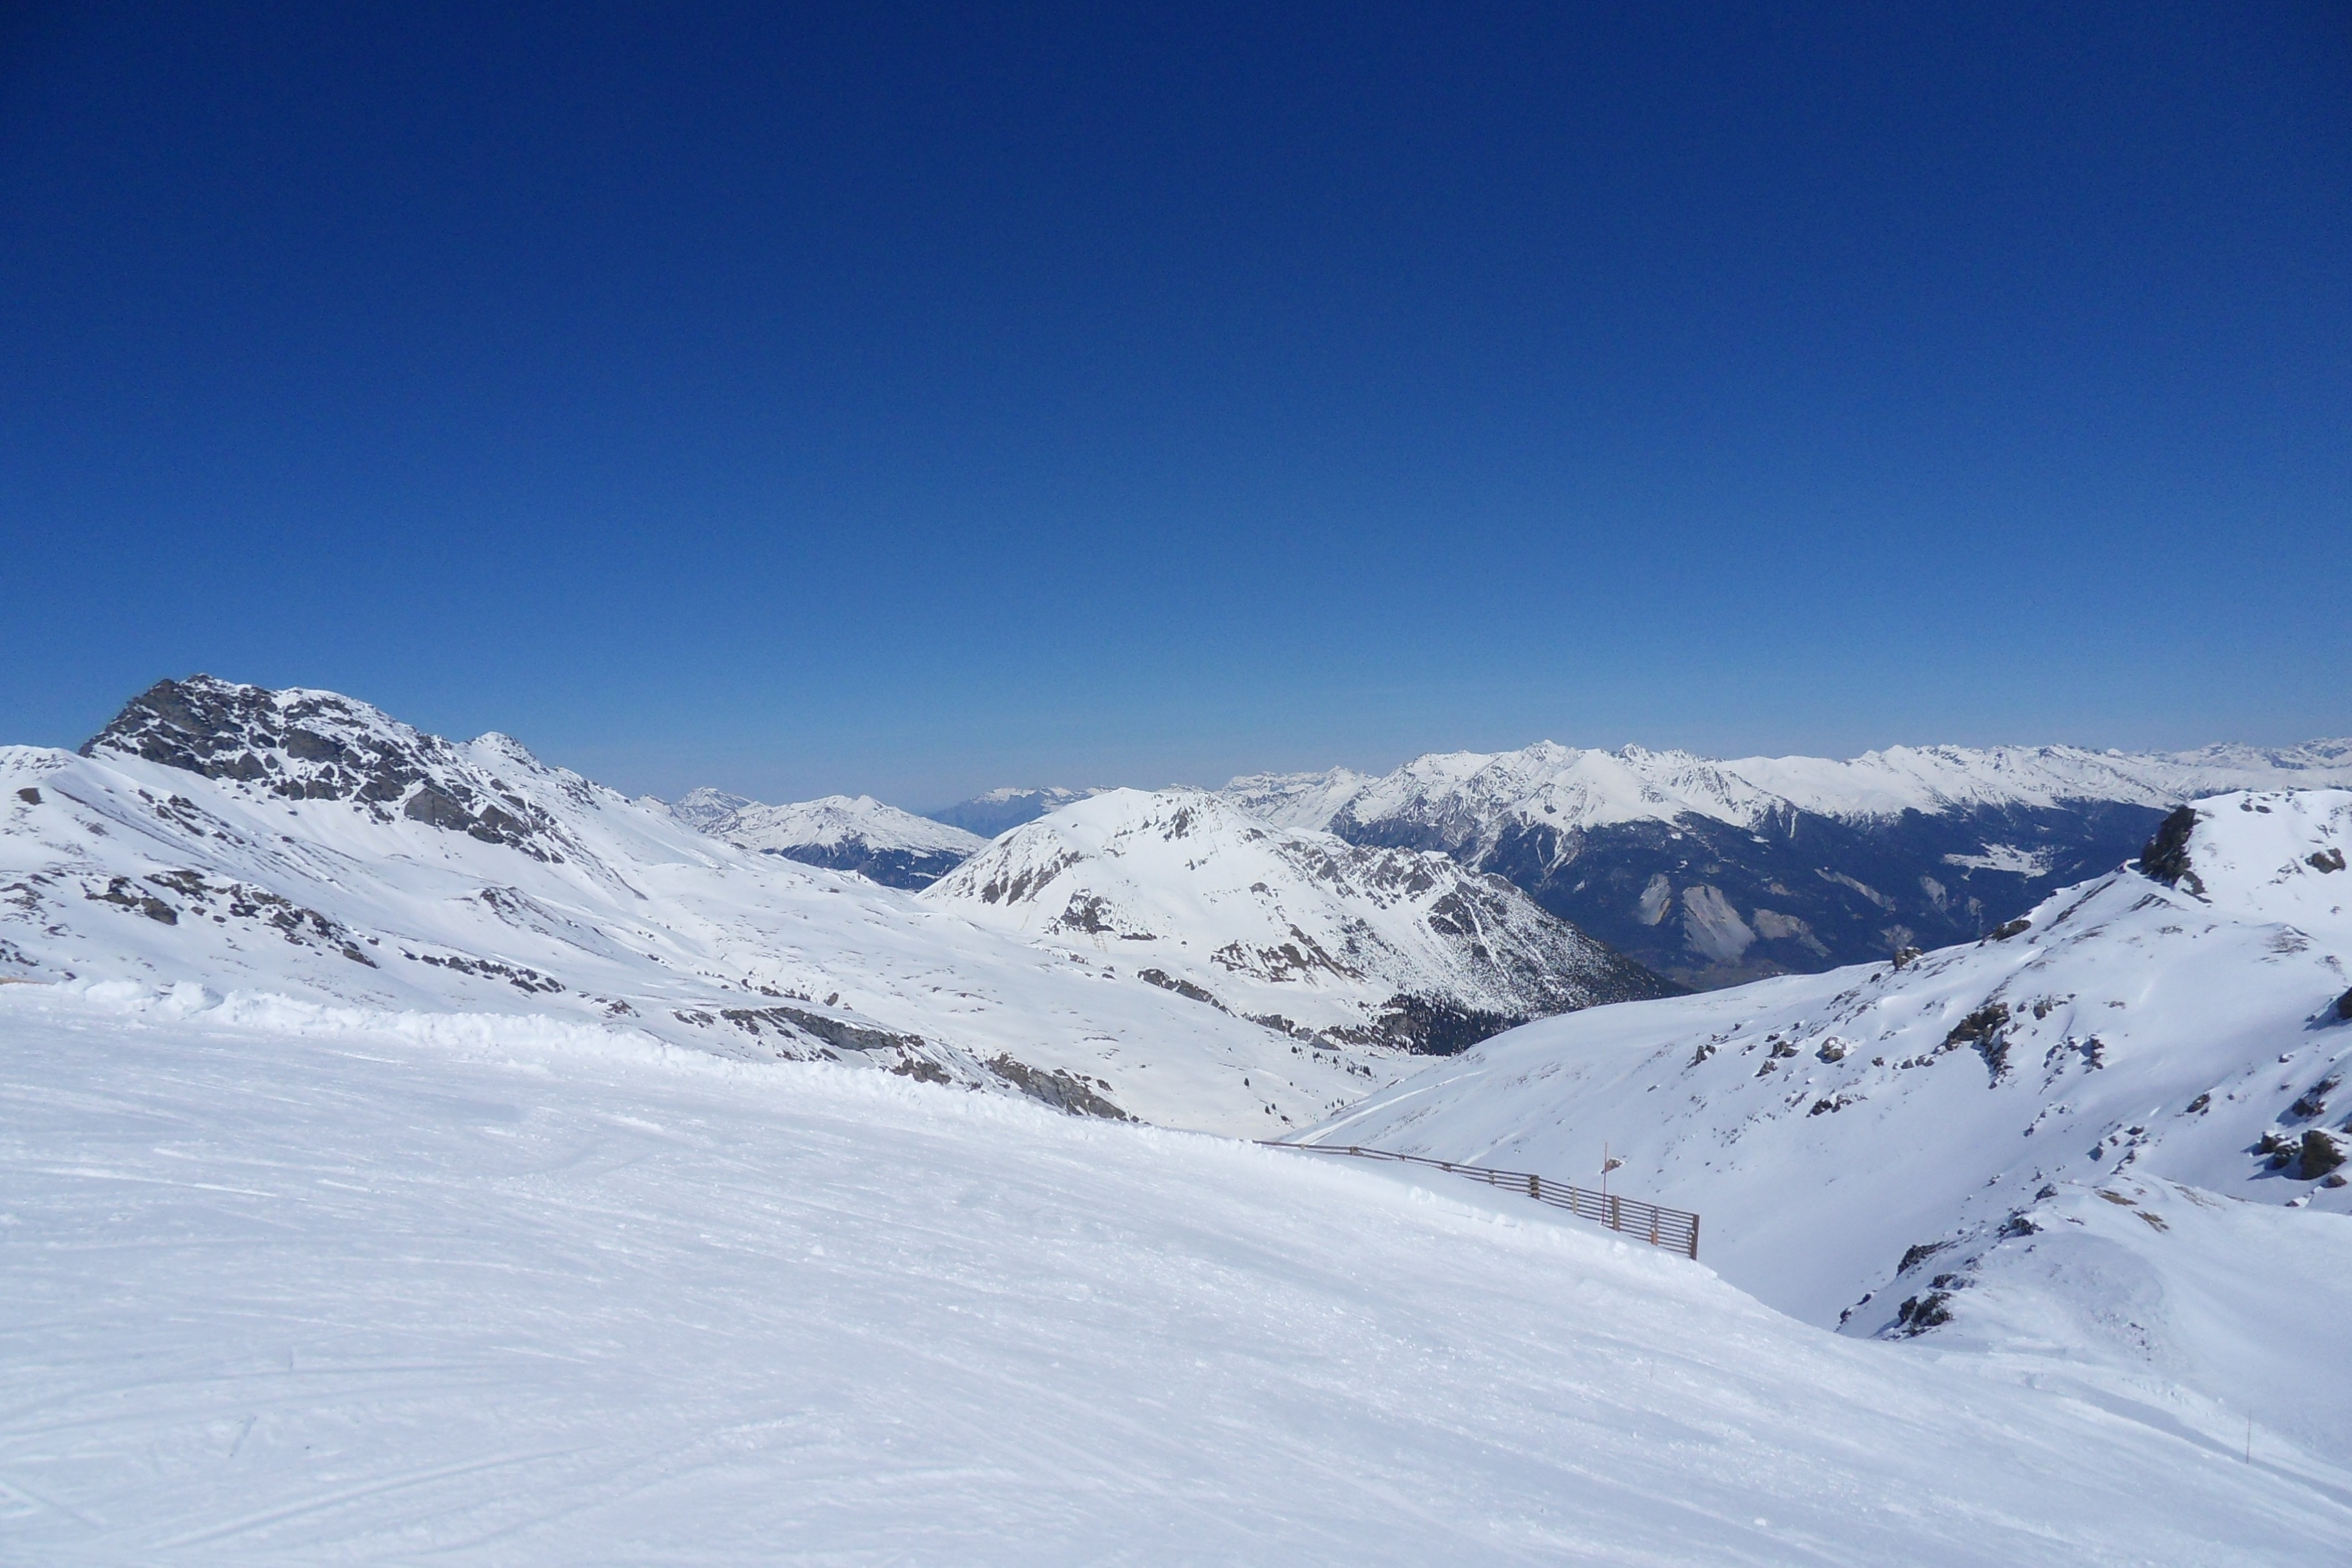
landscape, mountain, snow, winter, mountain range, weather, alpine, skiing, ridge, winter sport, resort, mountains, alps, ski, switzerland, piste, snow landscape, graub nden, ski run, ski touring, ski mountaineering, ski equipment, mountainous landforms, geological phenomenon